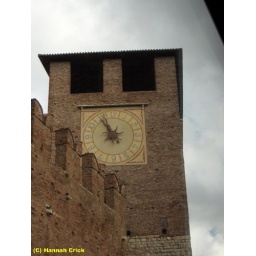
A clock tower in verona